Eppa Hunton

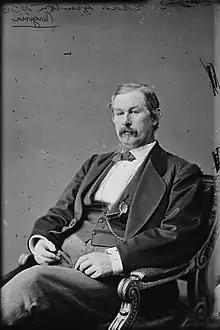
Hunton at the time of his congressional service

After the war Hunton resumed his former law practice in northern Virginia, initially in Prince William County as well as Fauquier and Loudoun, but by year's end moved his family to Warrenton, where he bought a house in 1867. He later noted that two servant girls (one of whom he had bought so she would not be sold away from her family) had accompanied his wife and family to and from Lynchburg, so that after returning from prison, he told them they were free, and paid their stage fare from Clarke County to their family in Alexandria.